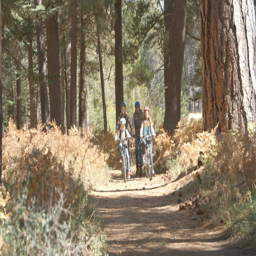
family riding bikes through a forest , slow motion front view